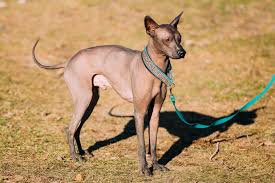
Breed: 220-n000069-Mexican_hairless